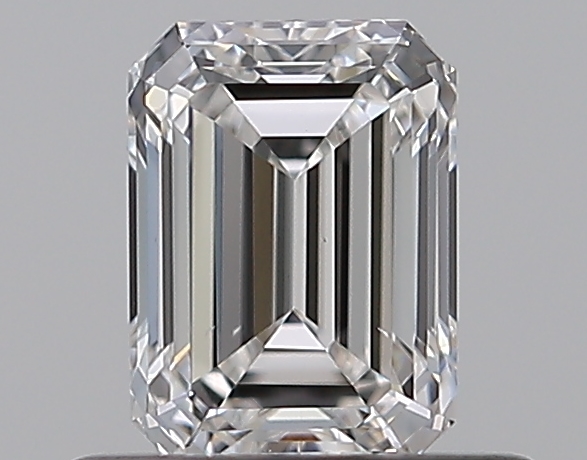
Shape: emerald
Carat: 0.53
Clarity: VS1
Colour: F
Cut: EX
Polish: VG
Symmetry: VG
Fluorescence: N
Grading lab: GIA
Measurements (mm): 5.31 x 3.87 x 2.67